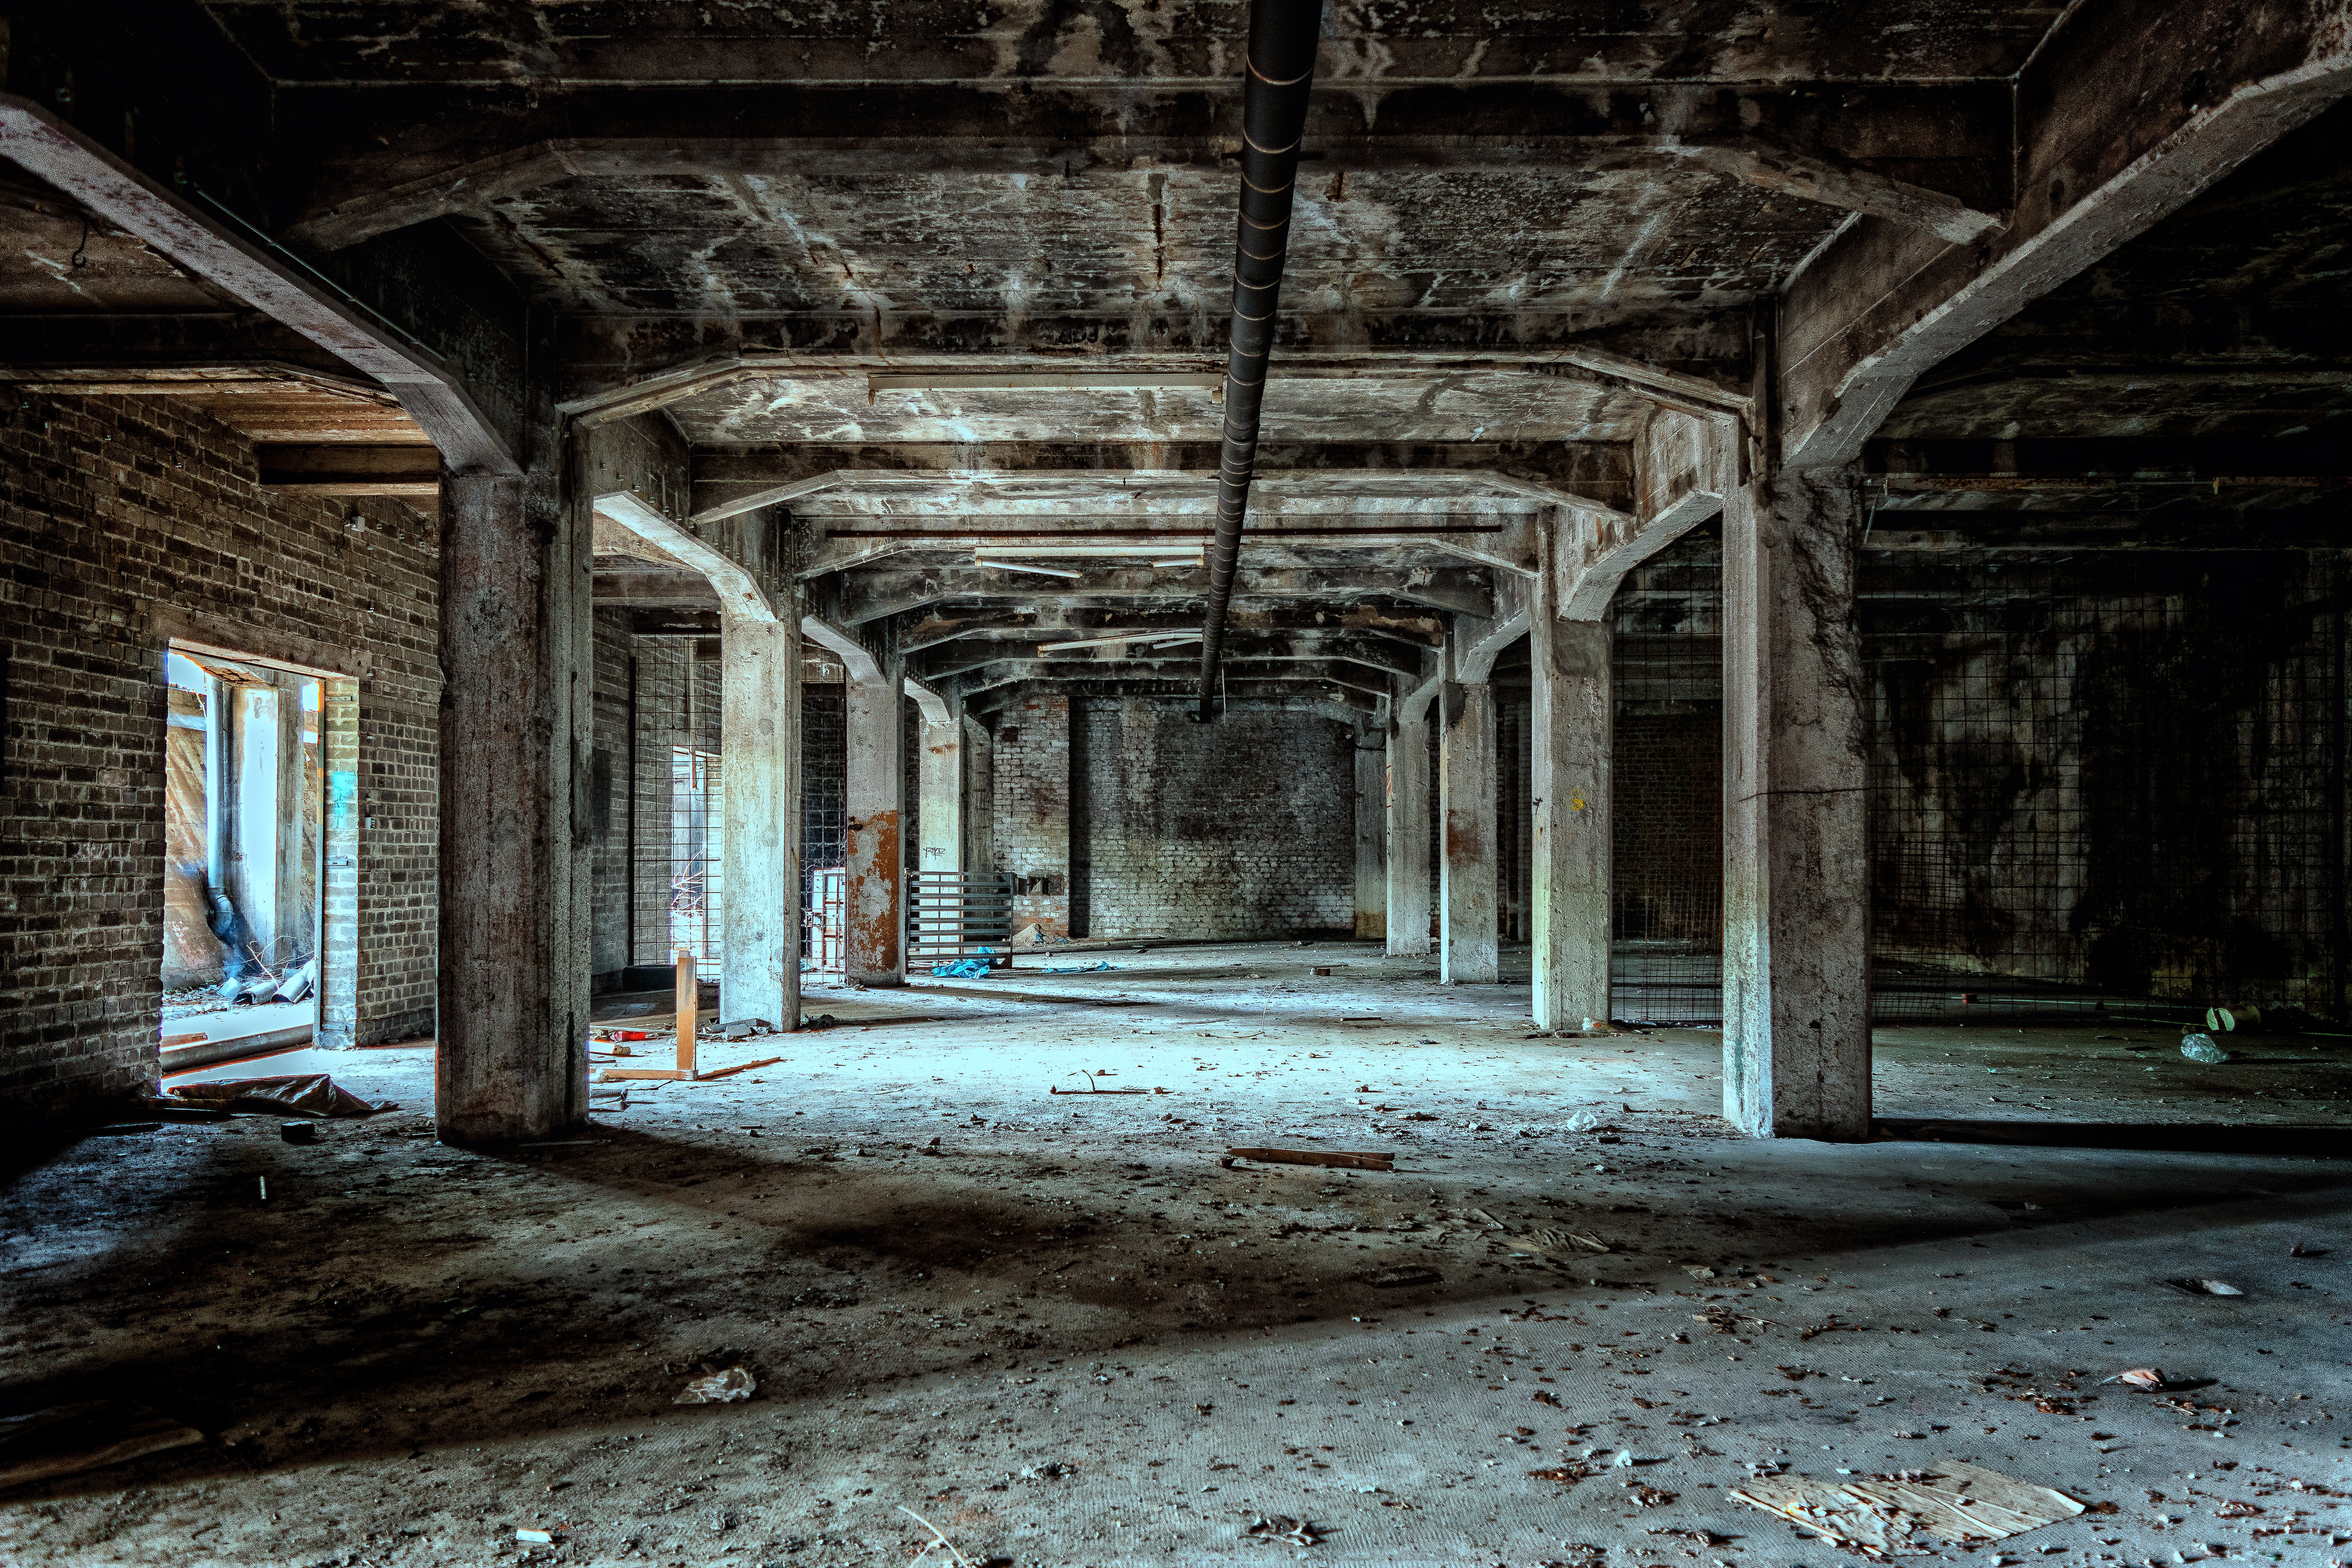
light, structure, wood, building, barn, atmosphere, mystical, dark, underground, shadow, factory, darkness, industry, mysterious, ruins, weird, gloomy, mood, past, leave, masonry, columnar, lost places, keller, pforphoto, lapsed, urban area